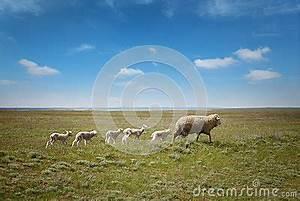
sheep